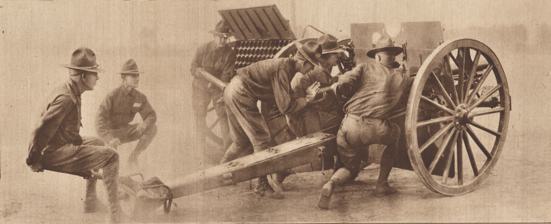
Building: Camp Zachary Taylor
Country: United States of America
Year built: 1917
Military training camp in Louisville, Kentucky. Not to be confused with Fort Zachary Taylor Historic State Park in Key West, Florida. New York soldiers in a 1918 marksmanship competition at the Field Artillery Central Officers Training School, Camp Zachary Taylor Camp Zachary Taylor was a military training camp in Louisville, Kentucky . It opened in 1917, to train soldiers for U.S. involvement in World War I , and was closed three years later. It was initially commanded by Guy Carleton and after the war its commanders included Julius Penn . Its name (and some of its buildings) live on as the Camp Taylor neighborhood of Louisville.  It is named for Louisville resident and United States President Zachary Taylor . The novelist F. Scott Fitzgerald trained at the camp as did actor Louis Wolheim . Mobilization station 84th Division Demobilization station 1st Division September 1919 38th Division January 1919 84th Division July 1919 See also Camp Taylor, Louisville References